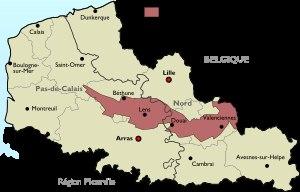
La diaspora polonaise en France est constituée par l'ensemble des personnes nées sur le territoire de la Pologne ainsi que de leurs descendants, se disant Polonais et vivant sur le territoire français. Les Polonais désignent leur communauté par le terme latin de Polonia. L'histoire de la Polonia française remonte au début du XIXᵉ siècle, à l'époque où l'État polonais était dépecé et rayé de la carte de l'Europe par les pays voisins et où les persecutions conduites par ces puissances occupantes poussaient les Polonais à l'exil.
Le Nord-Pas-de-Calais est une ancienne région française. Elle était bordée au sud par l'ancienne région Picardie, au nord-est par la Belgique et à l'ouest et au nord par la Manche et la mer du Nord. Elle était composée de deux départements, le Nord et le Pas-de-Calais. Avec 326 hab/km², elle comptait parmi les régions d'Europe les plus densément peuplées.
Le bassin minier du Nord-Pas-de-Calais est un territoire du nord de la France, dans les départements du Nord et du Pas-de-Calais, marqué économiquement, socialement, paysagèrement, écologiquement et culturellement par l'exploitation intensive, de la fin du XVIIᵉ siècle jusqu'à la fin du XXᵉ siècle, de la houille, datée du Stéphanien, présente dans son sous-sol. Il s'agit de la partie occidentale d'un gisement qui se prolonge au-delà de la frontière franco-belge.